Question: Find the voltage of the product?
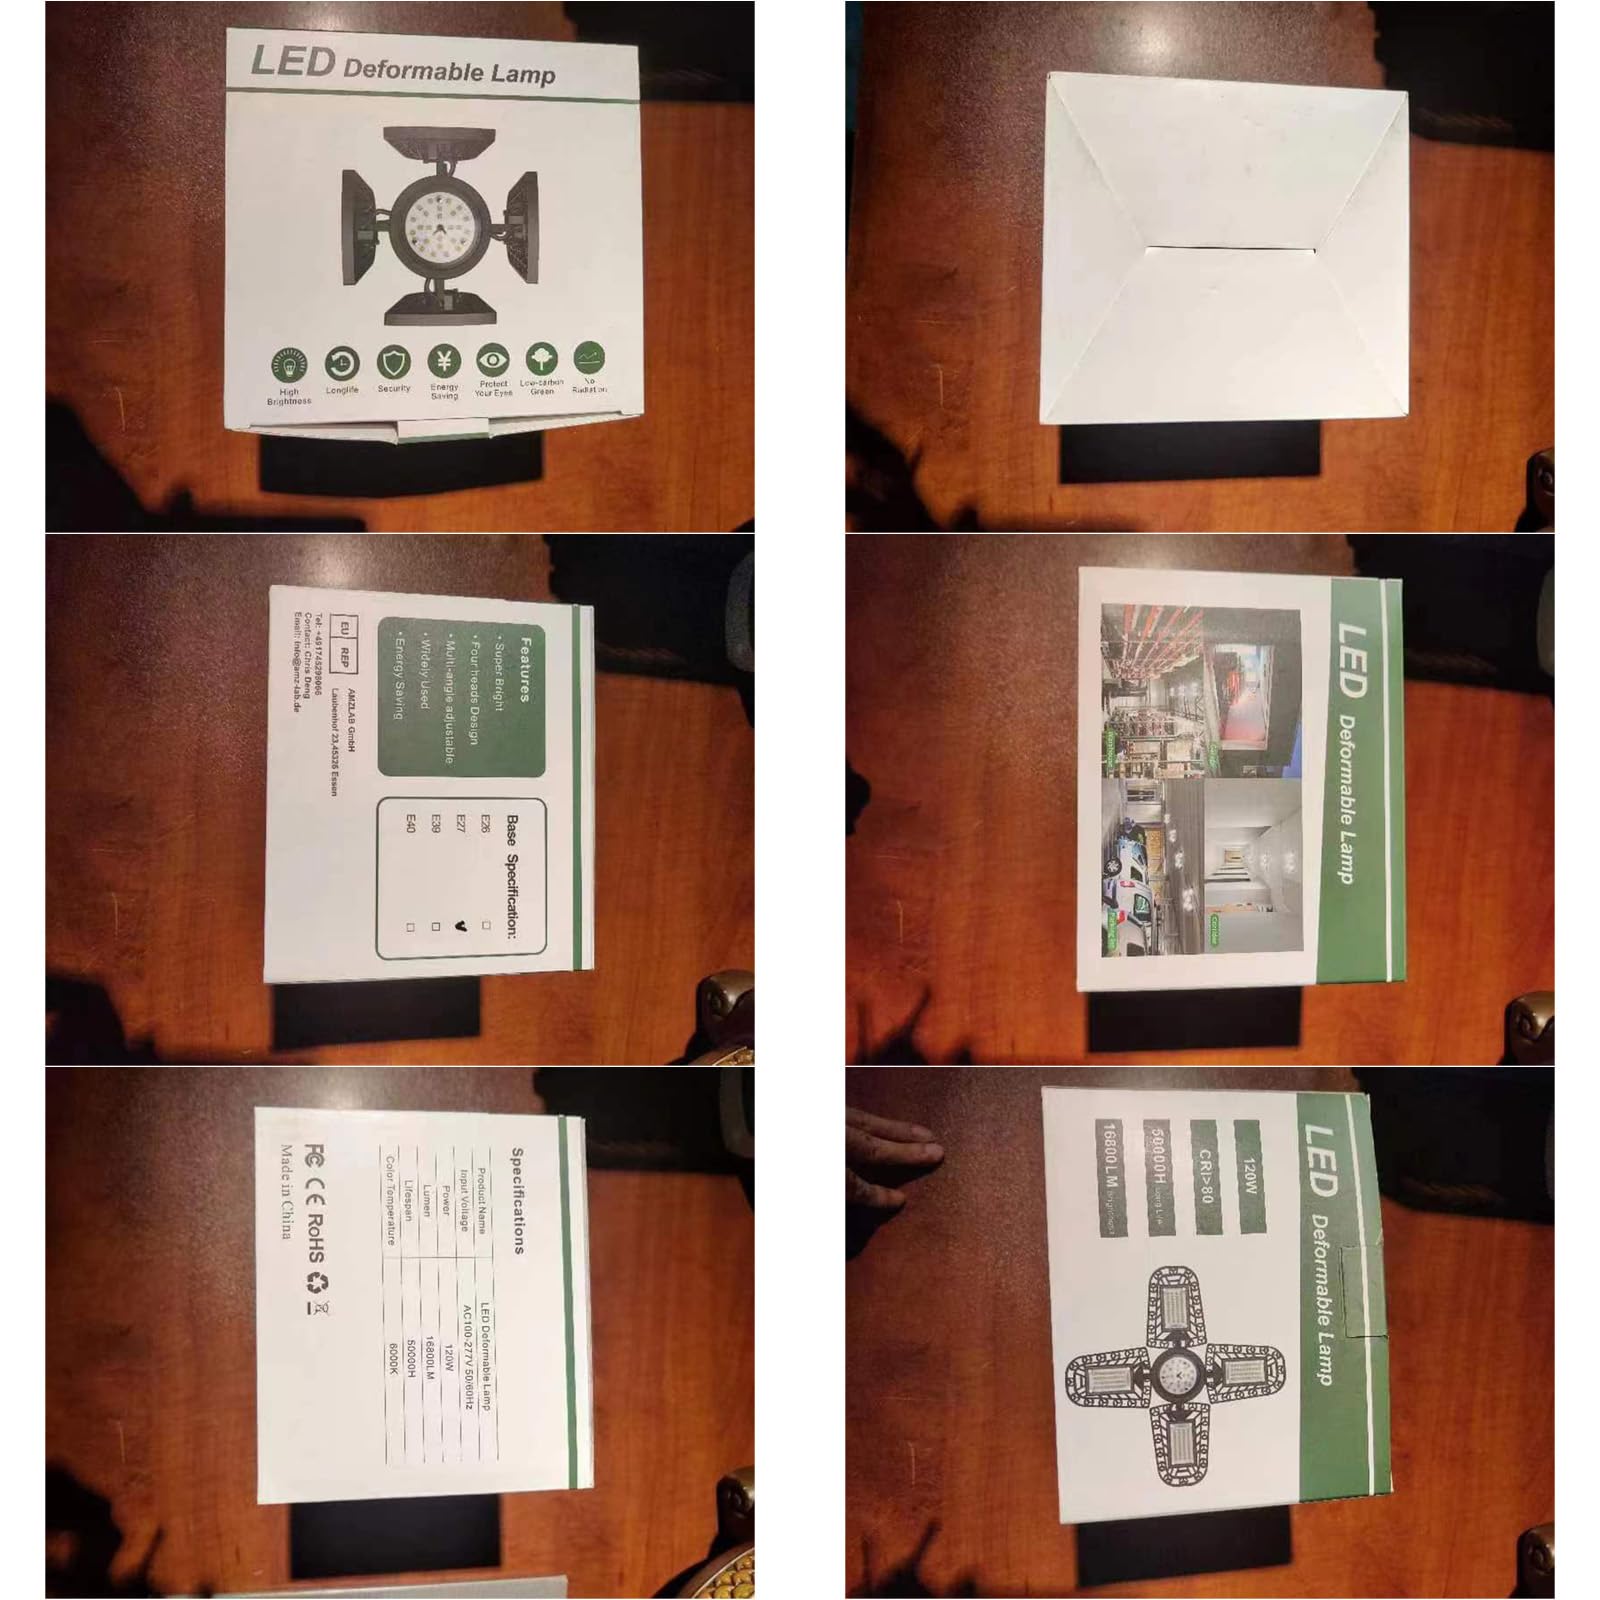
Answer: [100.0, 277.0] volt